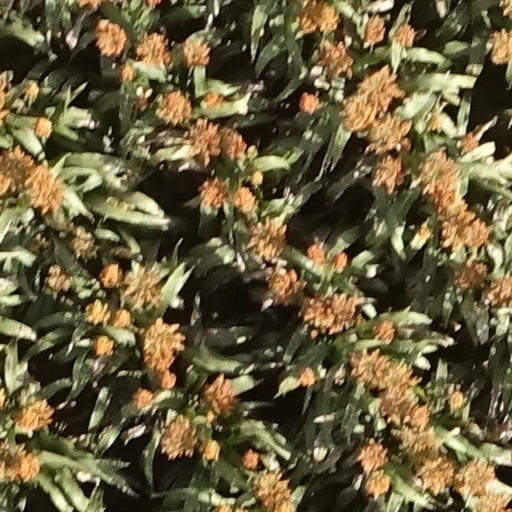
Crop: sorghum